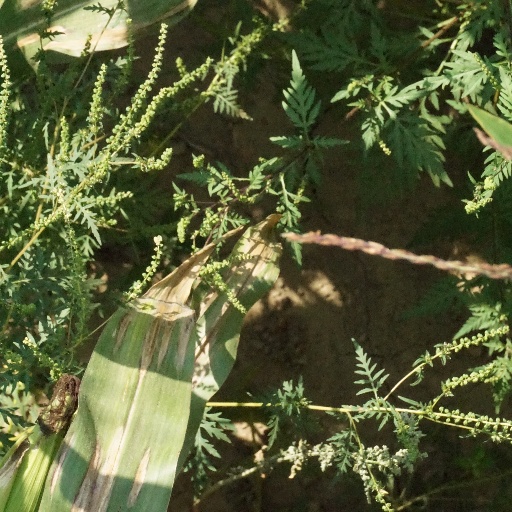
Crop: maize; corn